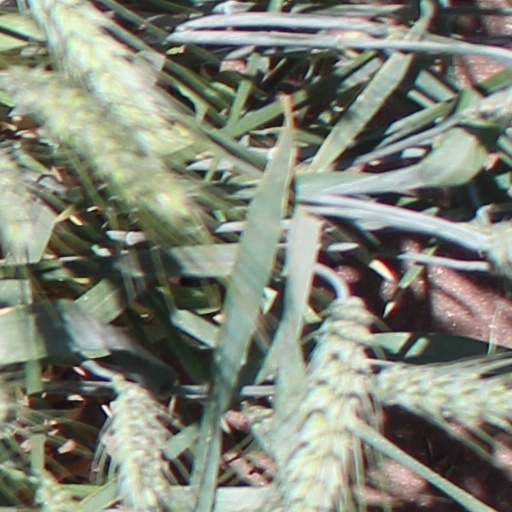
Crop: wheat